Vessel of Wrath

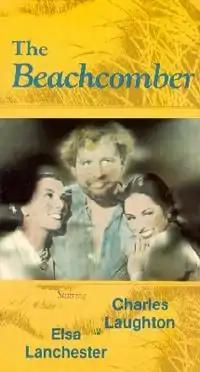

Vessel of Wrath is a 1938 British film directed by Erich Pommer, produced by Pommer, and starring Charles Laughton and Elsa Lanchester. It was based on the 1931 Somerset Maugham short story "The Vessel of Wrath". The film is also known as The Beachcomber in the US. It was produced by Pommer and Laughton's independent film production company, Mayflower Pictures.